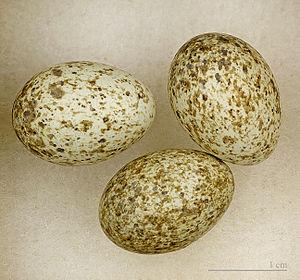
La Fauvette pitchou est une espèce de passereaux appartenant à la famille des Sylviidae.